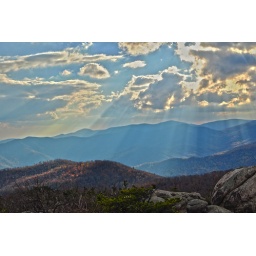
spectacular view of blue ridge mountains in the distance as seen from old rag mnt summit